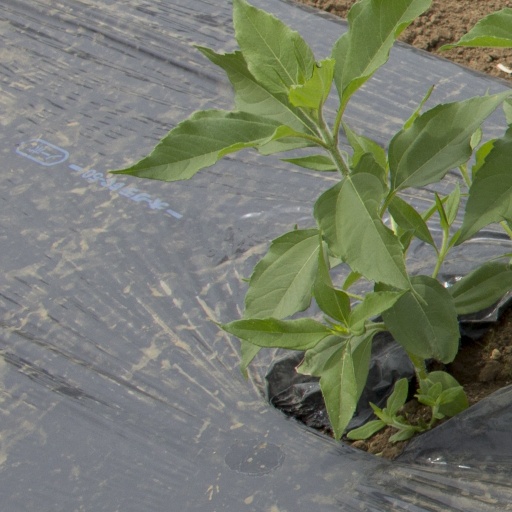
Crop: Jerusalem artichoke